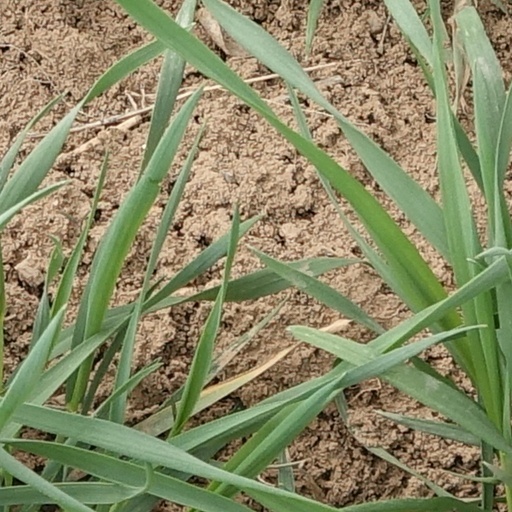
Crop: wheat